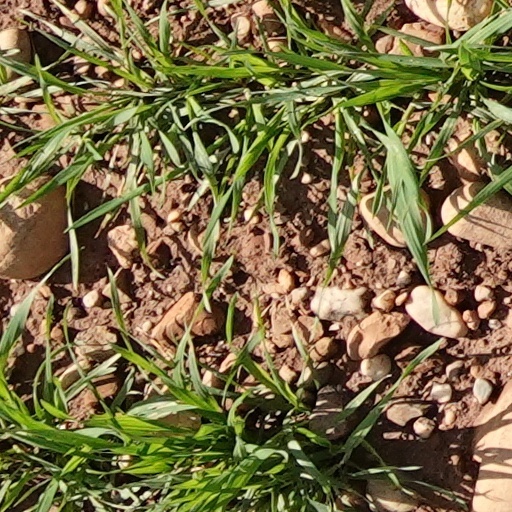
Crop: wheat